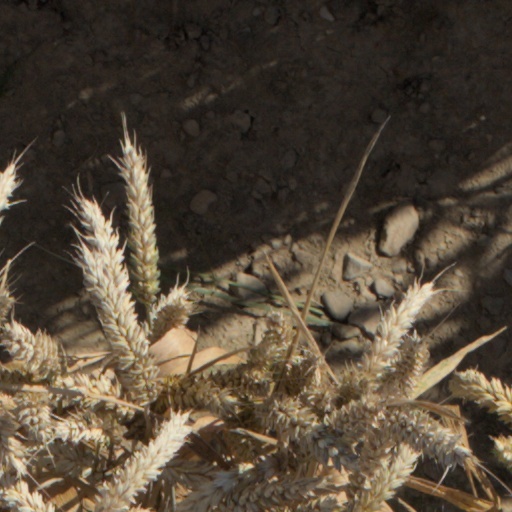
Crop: wheat